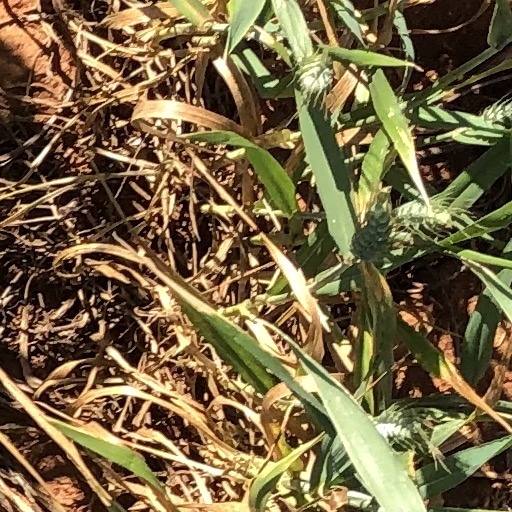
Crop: wheat